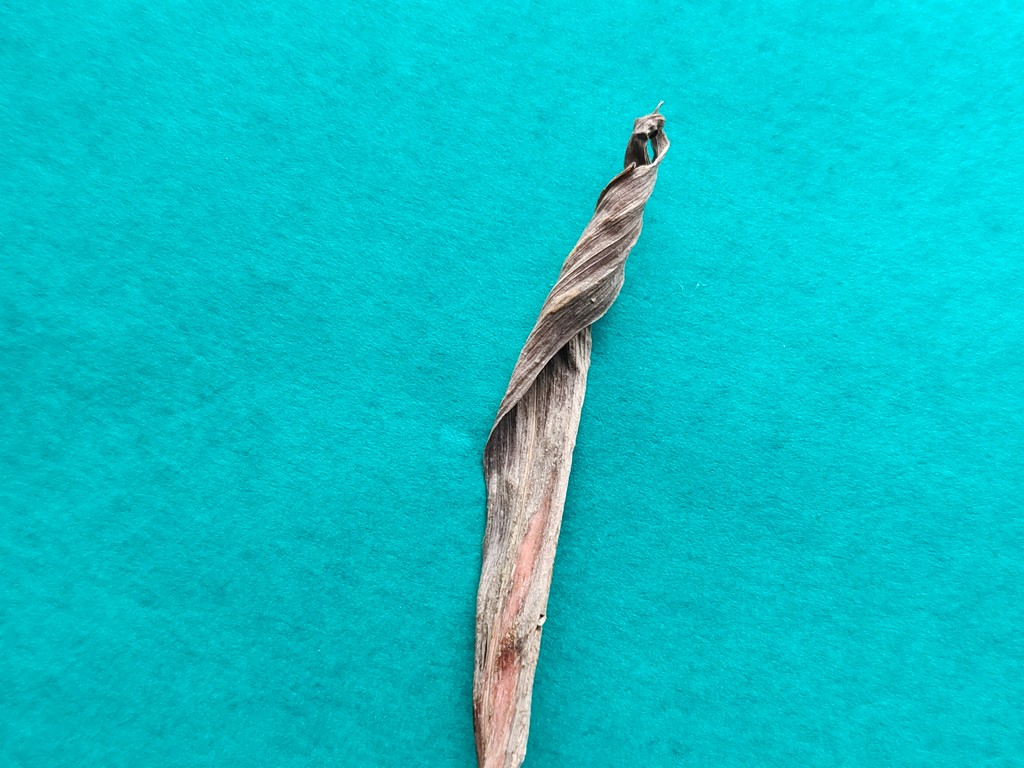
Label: Dried